William and Mary Hosmer House

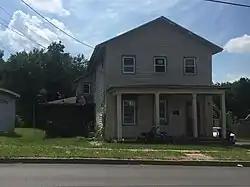

William and Mary Hosmer House is a historic home located in Auburn in Cayuga County, New York. It is a two-story, three-bay, side hall frame house in a vernacular Greek Revival style. It is believed to have been built in the 1840s and enlarged sometime after the conclusion of the Civil War. The house was owned by anti-slavery editor and author William Hosmer.